No One Can Ever Know

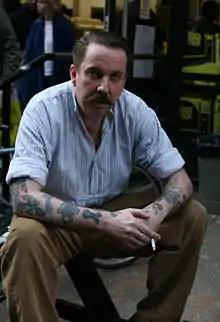
Andrew Weatherall, pictured here in 2009, aided the band with recording "No One Can Ever Know", and was credited as "anti-producer".

While on tour with Errors in October 2010, vocalist James Graham stated in an interview with blog "Peenko" that "the next [album] is not going to be anything like the first two. [...] The wall of sound is kinda gone. Andy [MacFarlane]'s demos involve a lot of keyboards, and it's a lot more considered." The Twilight Sad's supporting musician at the time, Martin Doherty, also stated that "the band who make the same record over and over don't have a very long career... It's much stronger to make the record you want to make at the time than to try and pander to the people who already listen to your band." The band relocated to London to begin recording the new album in January 2011, where they received production help from Andrew Weatherall. In an interview with "The Journal", Graham stated that Weatherall was initially slated to produce the album, but instead provided the band with assistance throughout the recording process and gave the band reassurance in their direction. The Twilight Sad also borrowed vintage analog synthesizers from producer Ben Hillier and Tape Studios in Edinburgh, which provide the core sounds on "No One Can Ever Know".